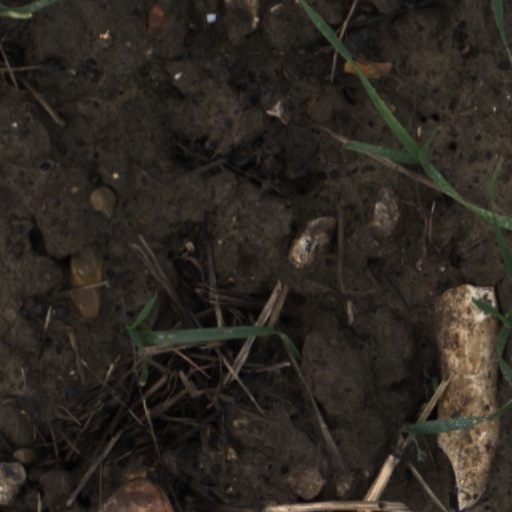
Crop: wheat